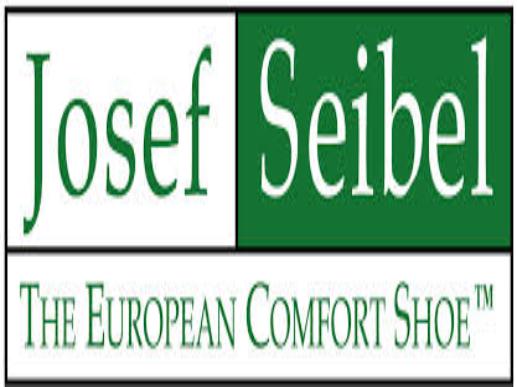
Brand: Josef Seibel
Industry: Clothes